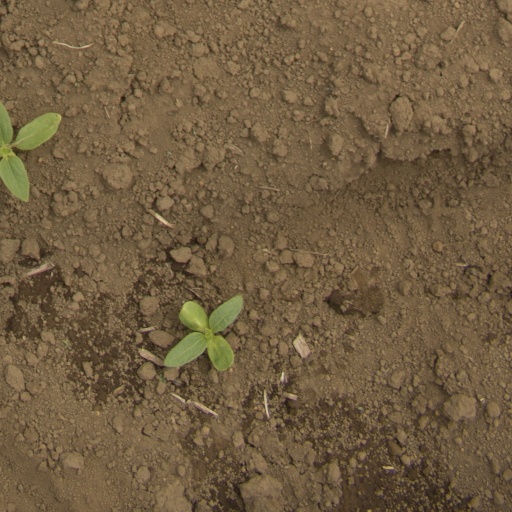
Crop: Jerusalem artichoke